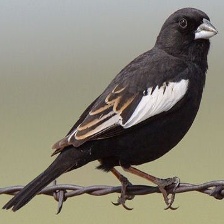
Species: LARK BUNTING
Scientific name: CALAMOSPIZA MELANOCORYS
ImageNet parent category: indigo_bunting